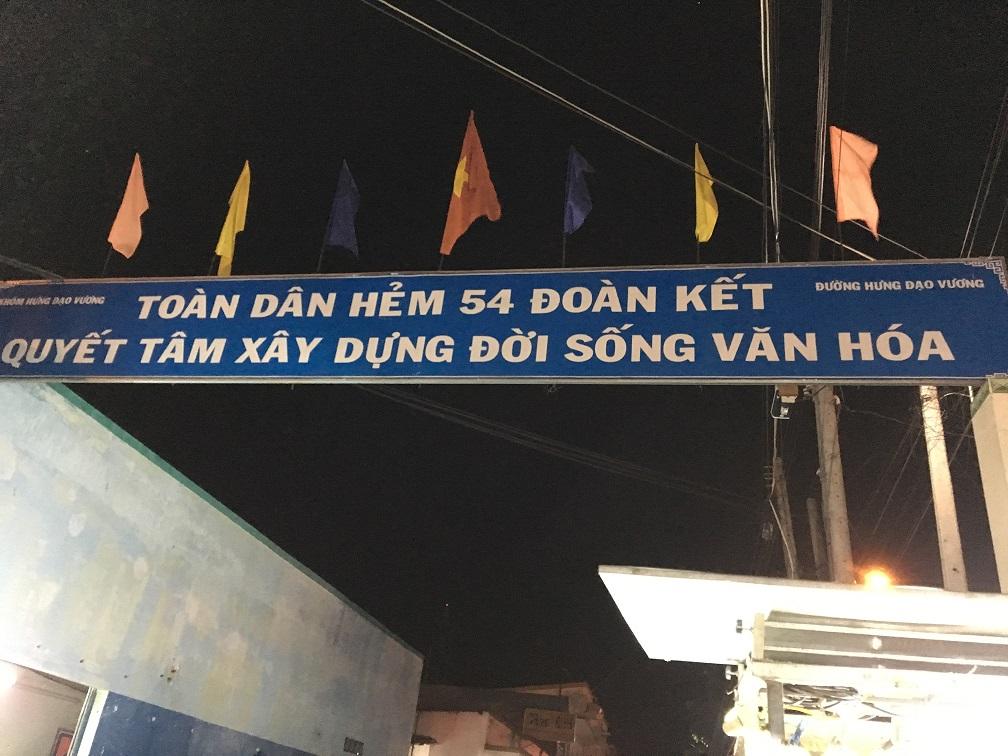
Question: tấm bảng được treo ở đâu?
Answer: đường hưng đạo vương